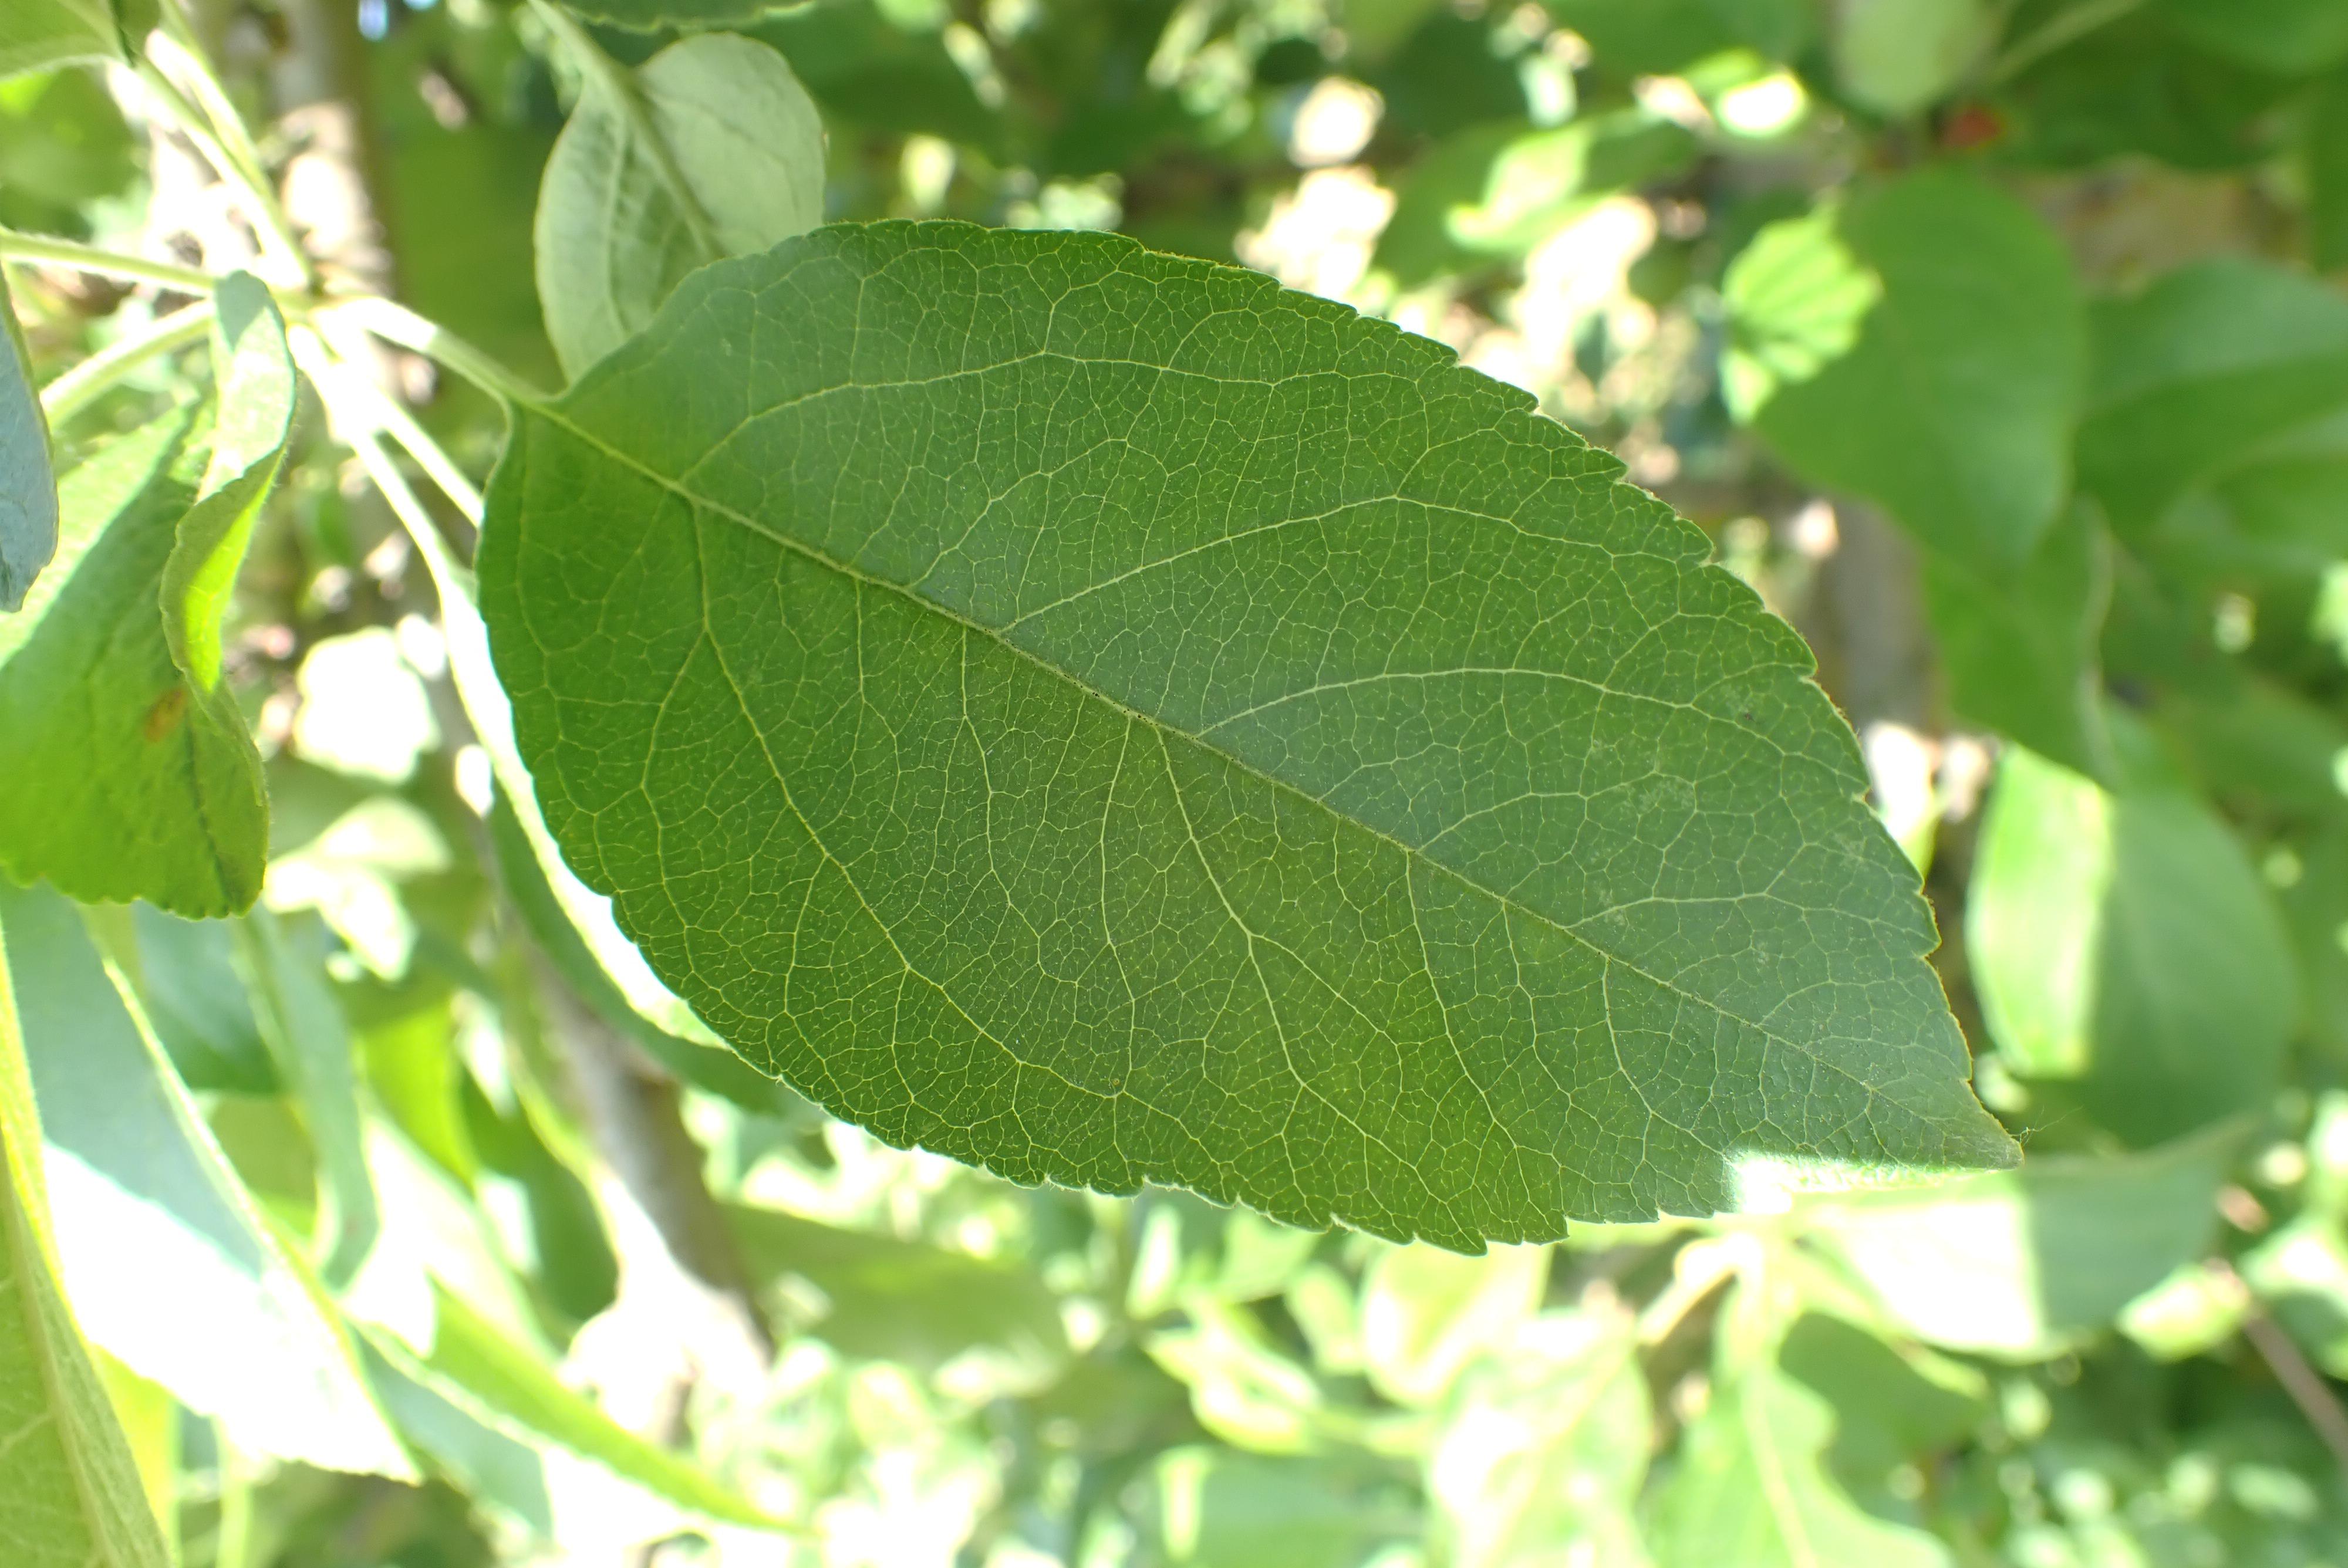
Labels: healthy